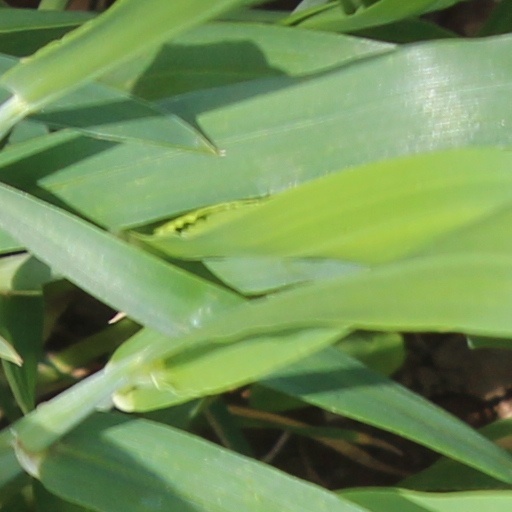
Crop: wheat